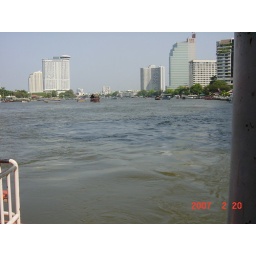
by long wooden boat with huge motor.jpg